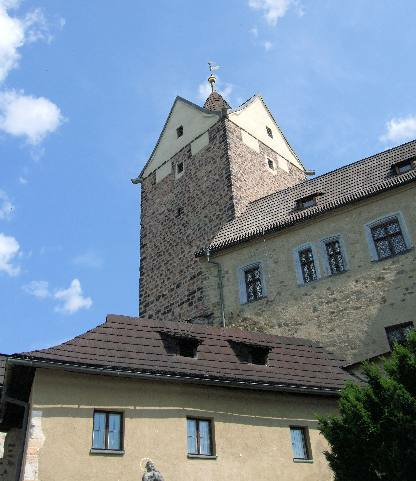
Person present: No